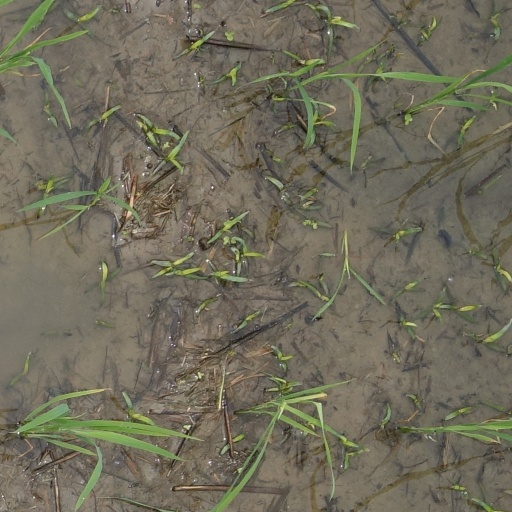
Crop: rice